Trolleybuses in St. Gallen

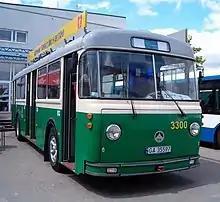
The former St. Gallen trolleybus no. 128 as a heritage vehicle in Gdynia in 2006

To this day, the Trogenerbahn (Trogen Railway) runs through the inner city between the station and Brühltor on the rails of the former tramway, and thus parallel to the trolleybuses. The two modes of transport still share a common electrical substation. In the relevant section of the common route, the overhead wire voltage is only 600 V DC, as is the rest of the trolleybus system. By contrast, the remainder of the Trogenerbahn route was energised at 1,000 V DC. It now forms part of the Appenzell–St. Gallen–Trogen railway and the section that was energised at 1,000 V DC, is now energised at 1,500 V DC.